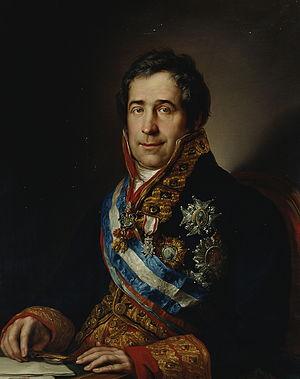
Cet article dresse la liste des présidents du gouvernement d’Espagne ou leur équivalent depuis 1705.
Francisco Tadeo Calomarde de Retascón y Arría, né à Villel le 10 février 1773 et mort à Toulouse le 19 juin 1842, est un noble et homme d'État espagnol.